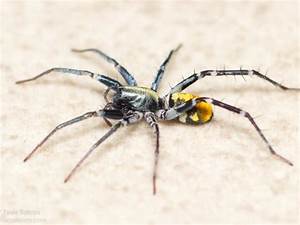
Label: spider